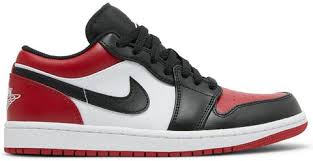
Label: Sneaker